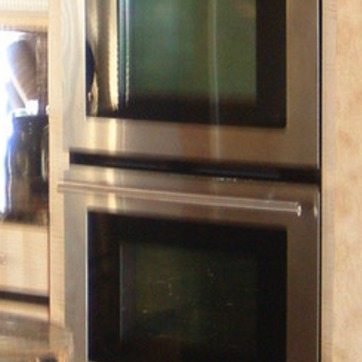
Material: metal